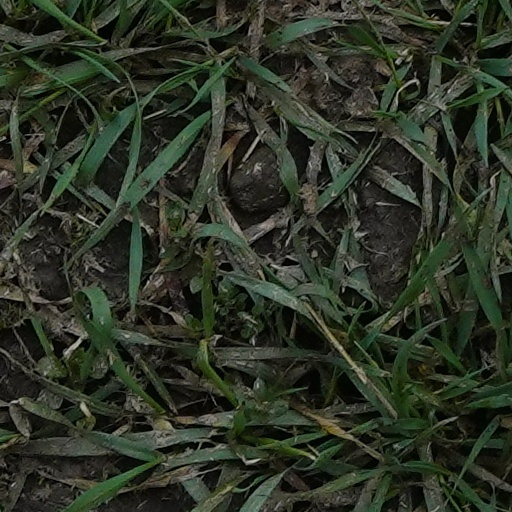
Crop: wheat